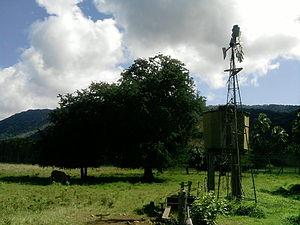
Station du Gabé à Bourail
La province Sud est une des trois provinces qui constituent la Nouvelle-Calédonie. Elle correspond à la partie sud-est de la Grande Terre et à l'île des Pins. Son chef-lieu est Nouméa qui est aussi le chef-lieu de la Nouvelle-Calédonie. Sa présidente est Sonia Backès.
Bourail est une commune française de Nouvelle-Calédonie sur la côte ouest de la Grande Terre, au nord de la Province Sud, côté ouest, à environ 160 km au nord-ouest de Nouméa, sur la RT1, au nord de La Foa, Farino, Moindou et Sarraméa, au sud de Poya, Pouembout, Koné et Voh.